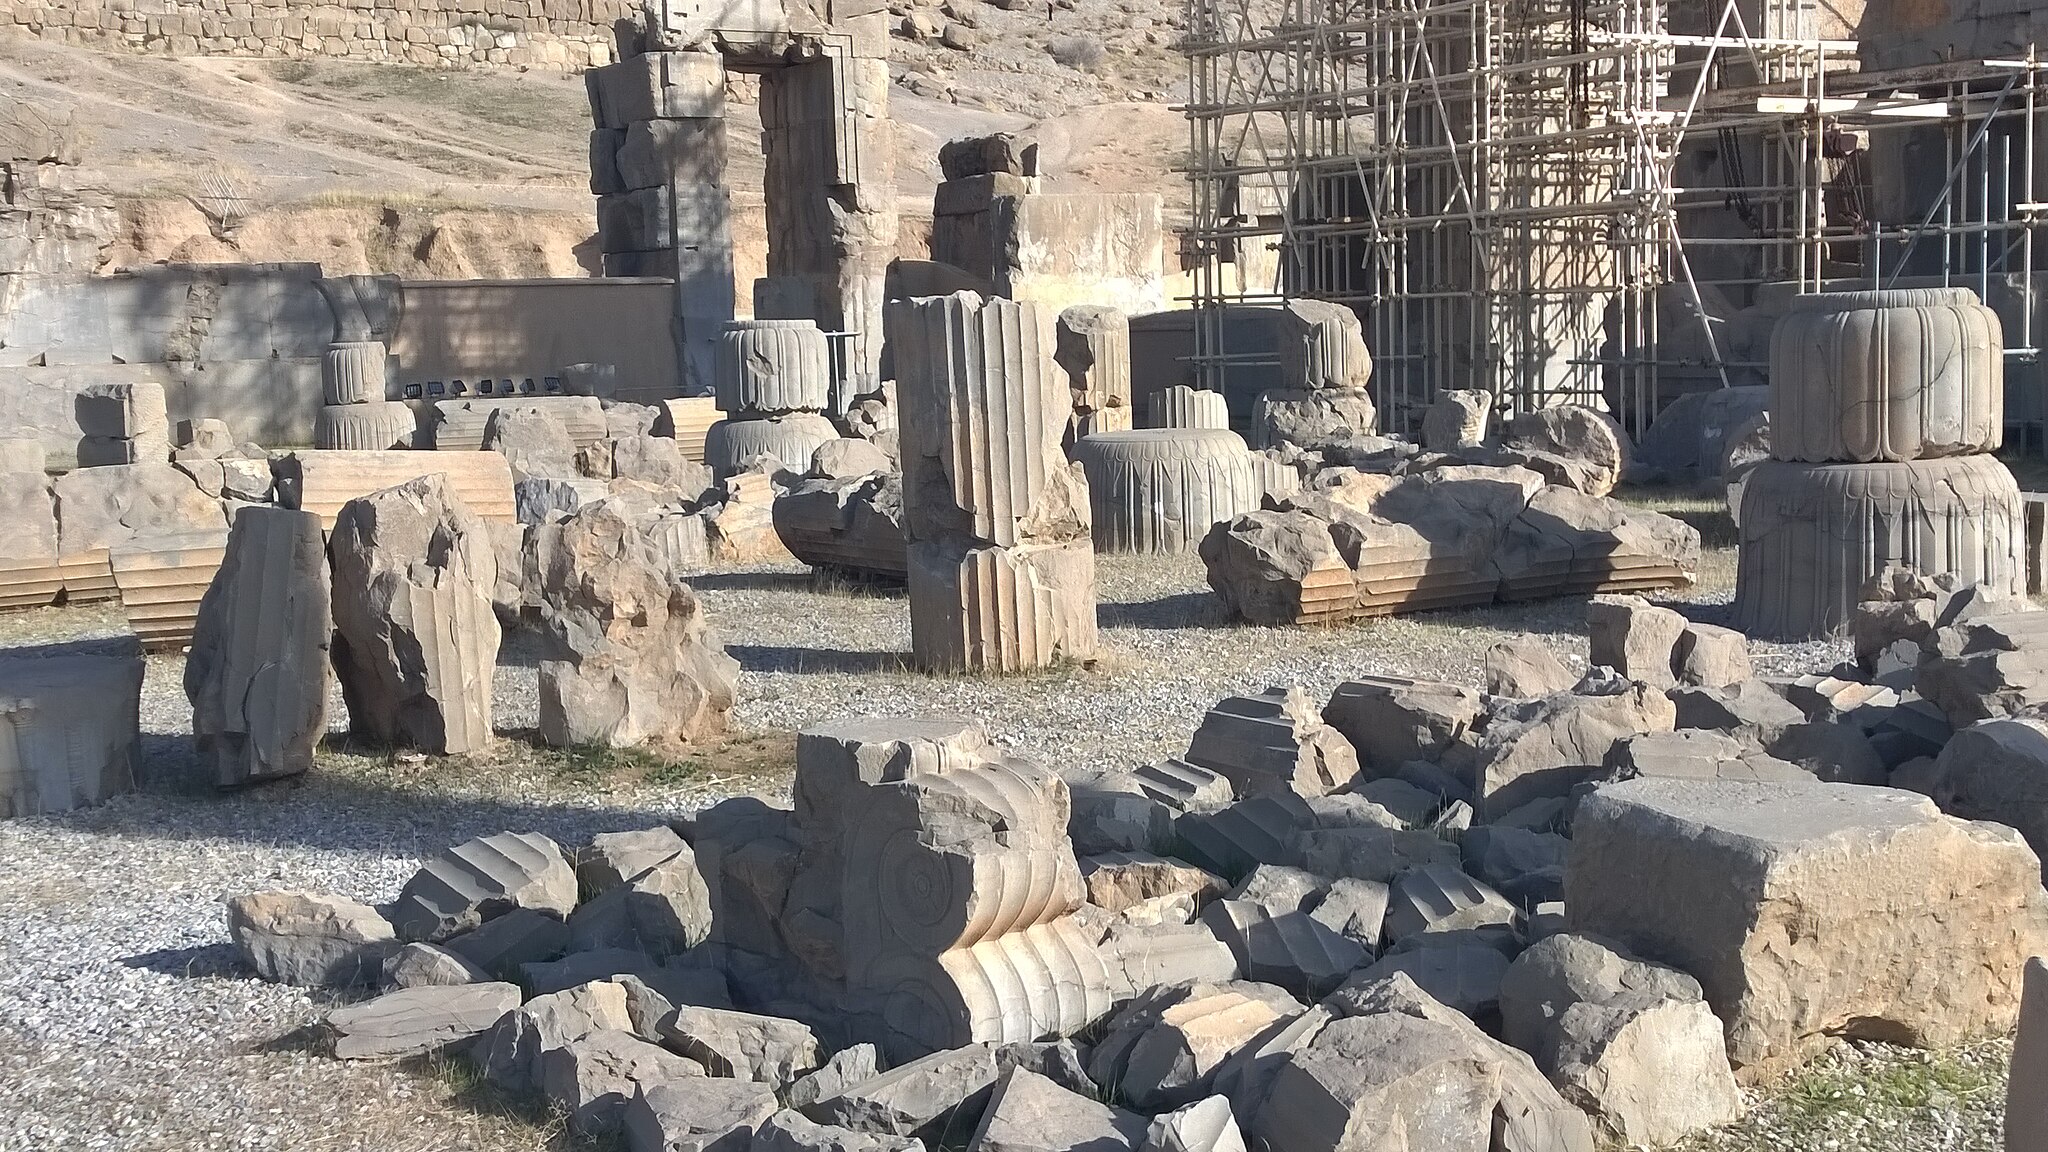
Title: کف محوطه
Date: 2014-12-20 14:35:51
Categories: Hall of hundred columns, Self-published work, Cultural heritage monuments in Iran with known IDs, Uploaded via Campaign:wlm-ir, Images from Wiki Loves Monuments in Marvdasht, Iran photographs taken on 2014-12-20, Images from Wiki Loves Monuments 2020, Images from Wiki Loves Monuments 2020 in Iran